List of Tamil monarchs

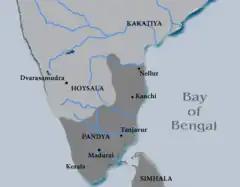
Pandyan Empire at greatest extent

During the 15th century, the Pandyans lost their traditional capital city Madurai to Delhi Sultanate, and were forced to move their capital to Tirunelveli in southern Tamilakam and existed there as vassals.